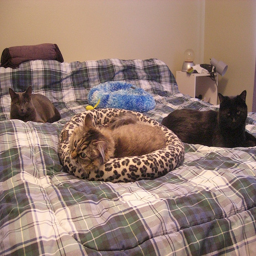
Three cats sleeping on top of a bed.
Three cats and two catbeds rest on a bed.
Three cats lying on a bed, with one cat lying inside a cat bed.
three cats a gray one a black one and a brown and black one on a bed
three cats on a bed with cat beds